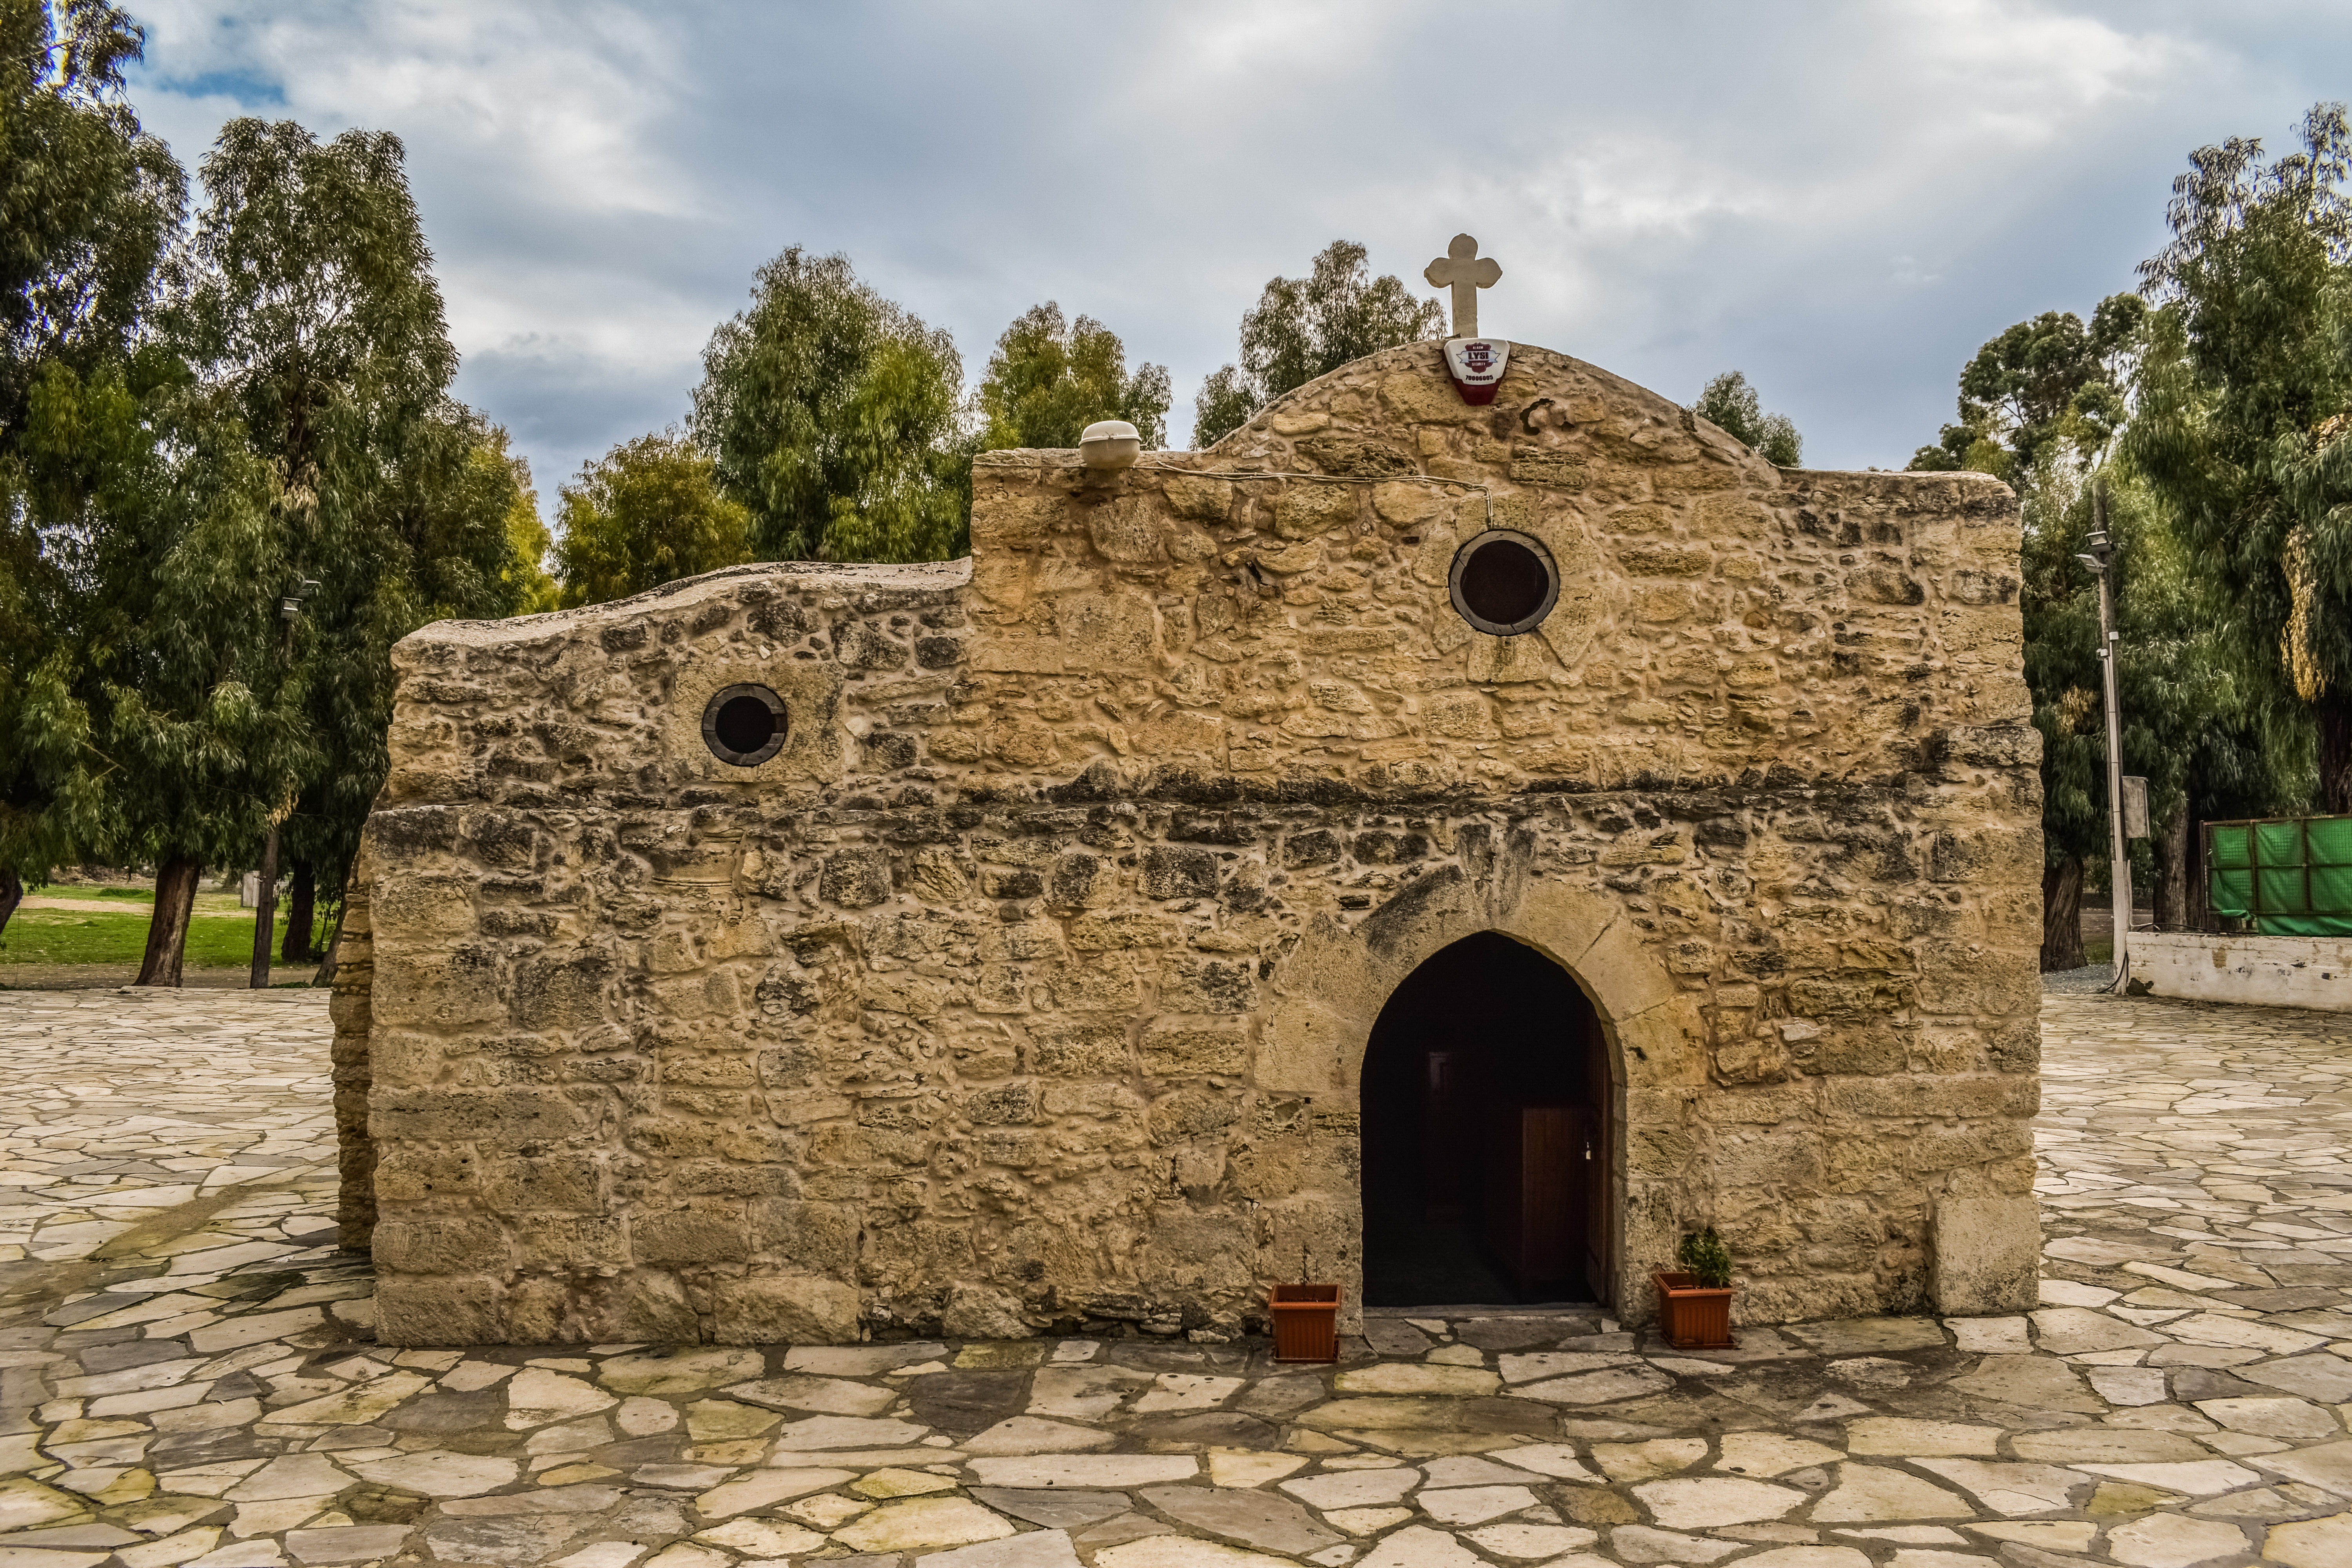
tree, architecture, sky, building, old, wall, arch, religion, facade, church, chapel, stone wall, historic, fortification, medieval architecture, ruins, history, christianity, orthodox, middle ages, cyprus, archaeological site, historic site, ancient history, ayios ermogenis